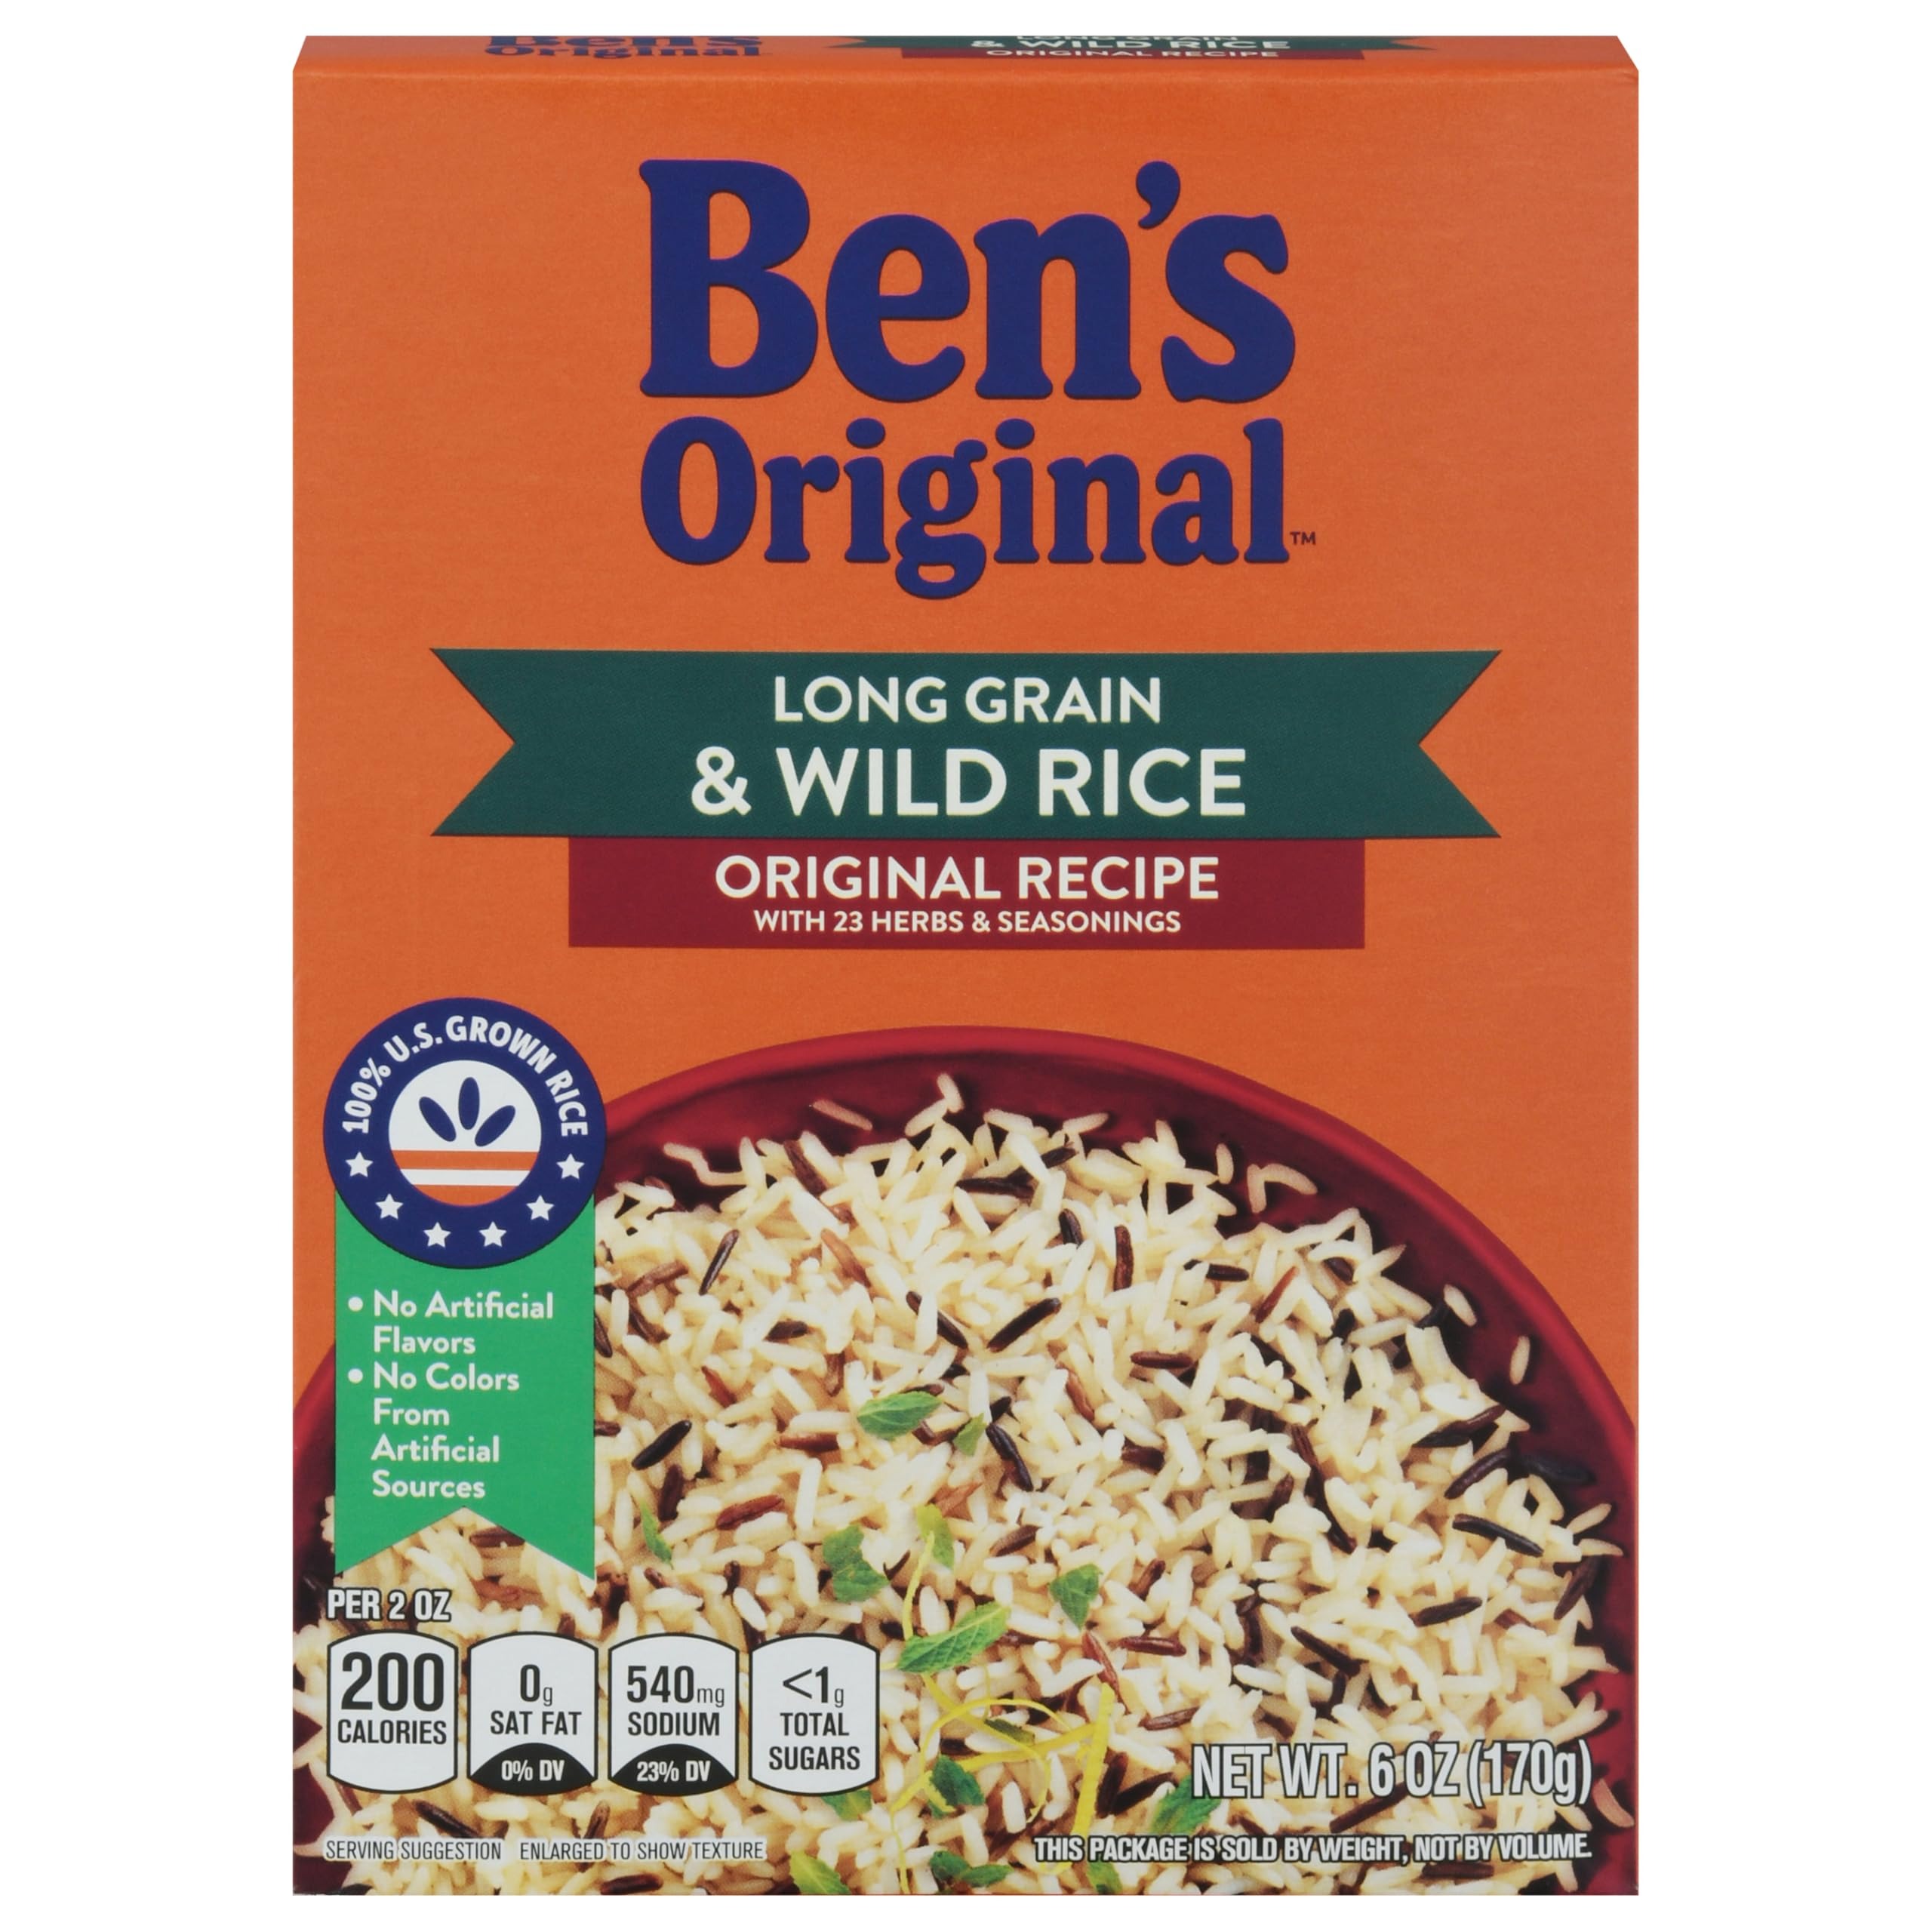
Item Name: Ben's Original Long Grain & Wild Rice, 6 Oz Box
Bullet Point 1: One 6 oz box of BEN'S ORIGINAL Flavored Long Grain Rice & Wild Rice
Bullet Point 2: Seasoned long grain and wild rice pairs ideally with myriad savory dishes
Bullet Point 3: Boxed rice mix with a blend of 23 herbs and seasonings to spice up your favorite meals
Bullet Point 4: Use BEN'S ORIGINAL Long Grain and Wild Rice as a delightful side dish or paired with fresh trout fillets
Bullet Point 5: Long grain and wild rice prepares easily in about 20 minutes on a stove top or in a microwave
Value: 6.0
Unit: Ounce

Price: 2.59